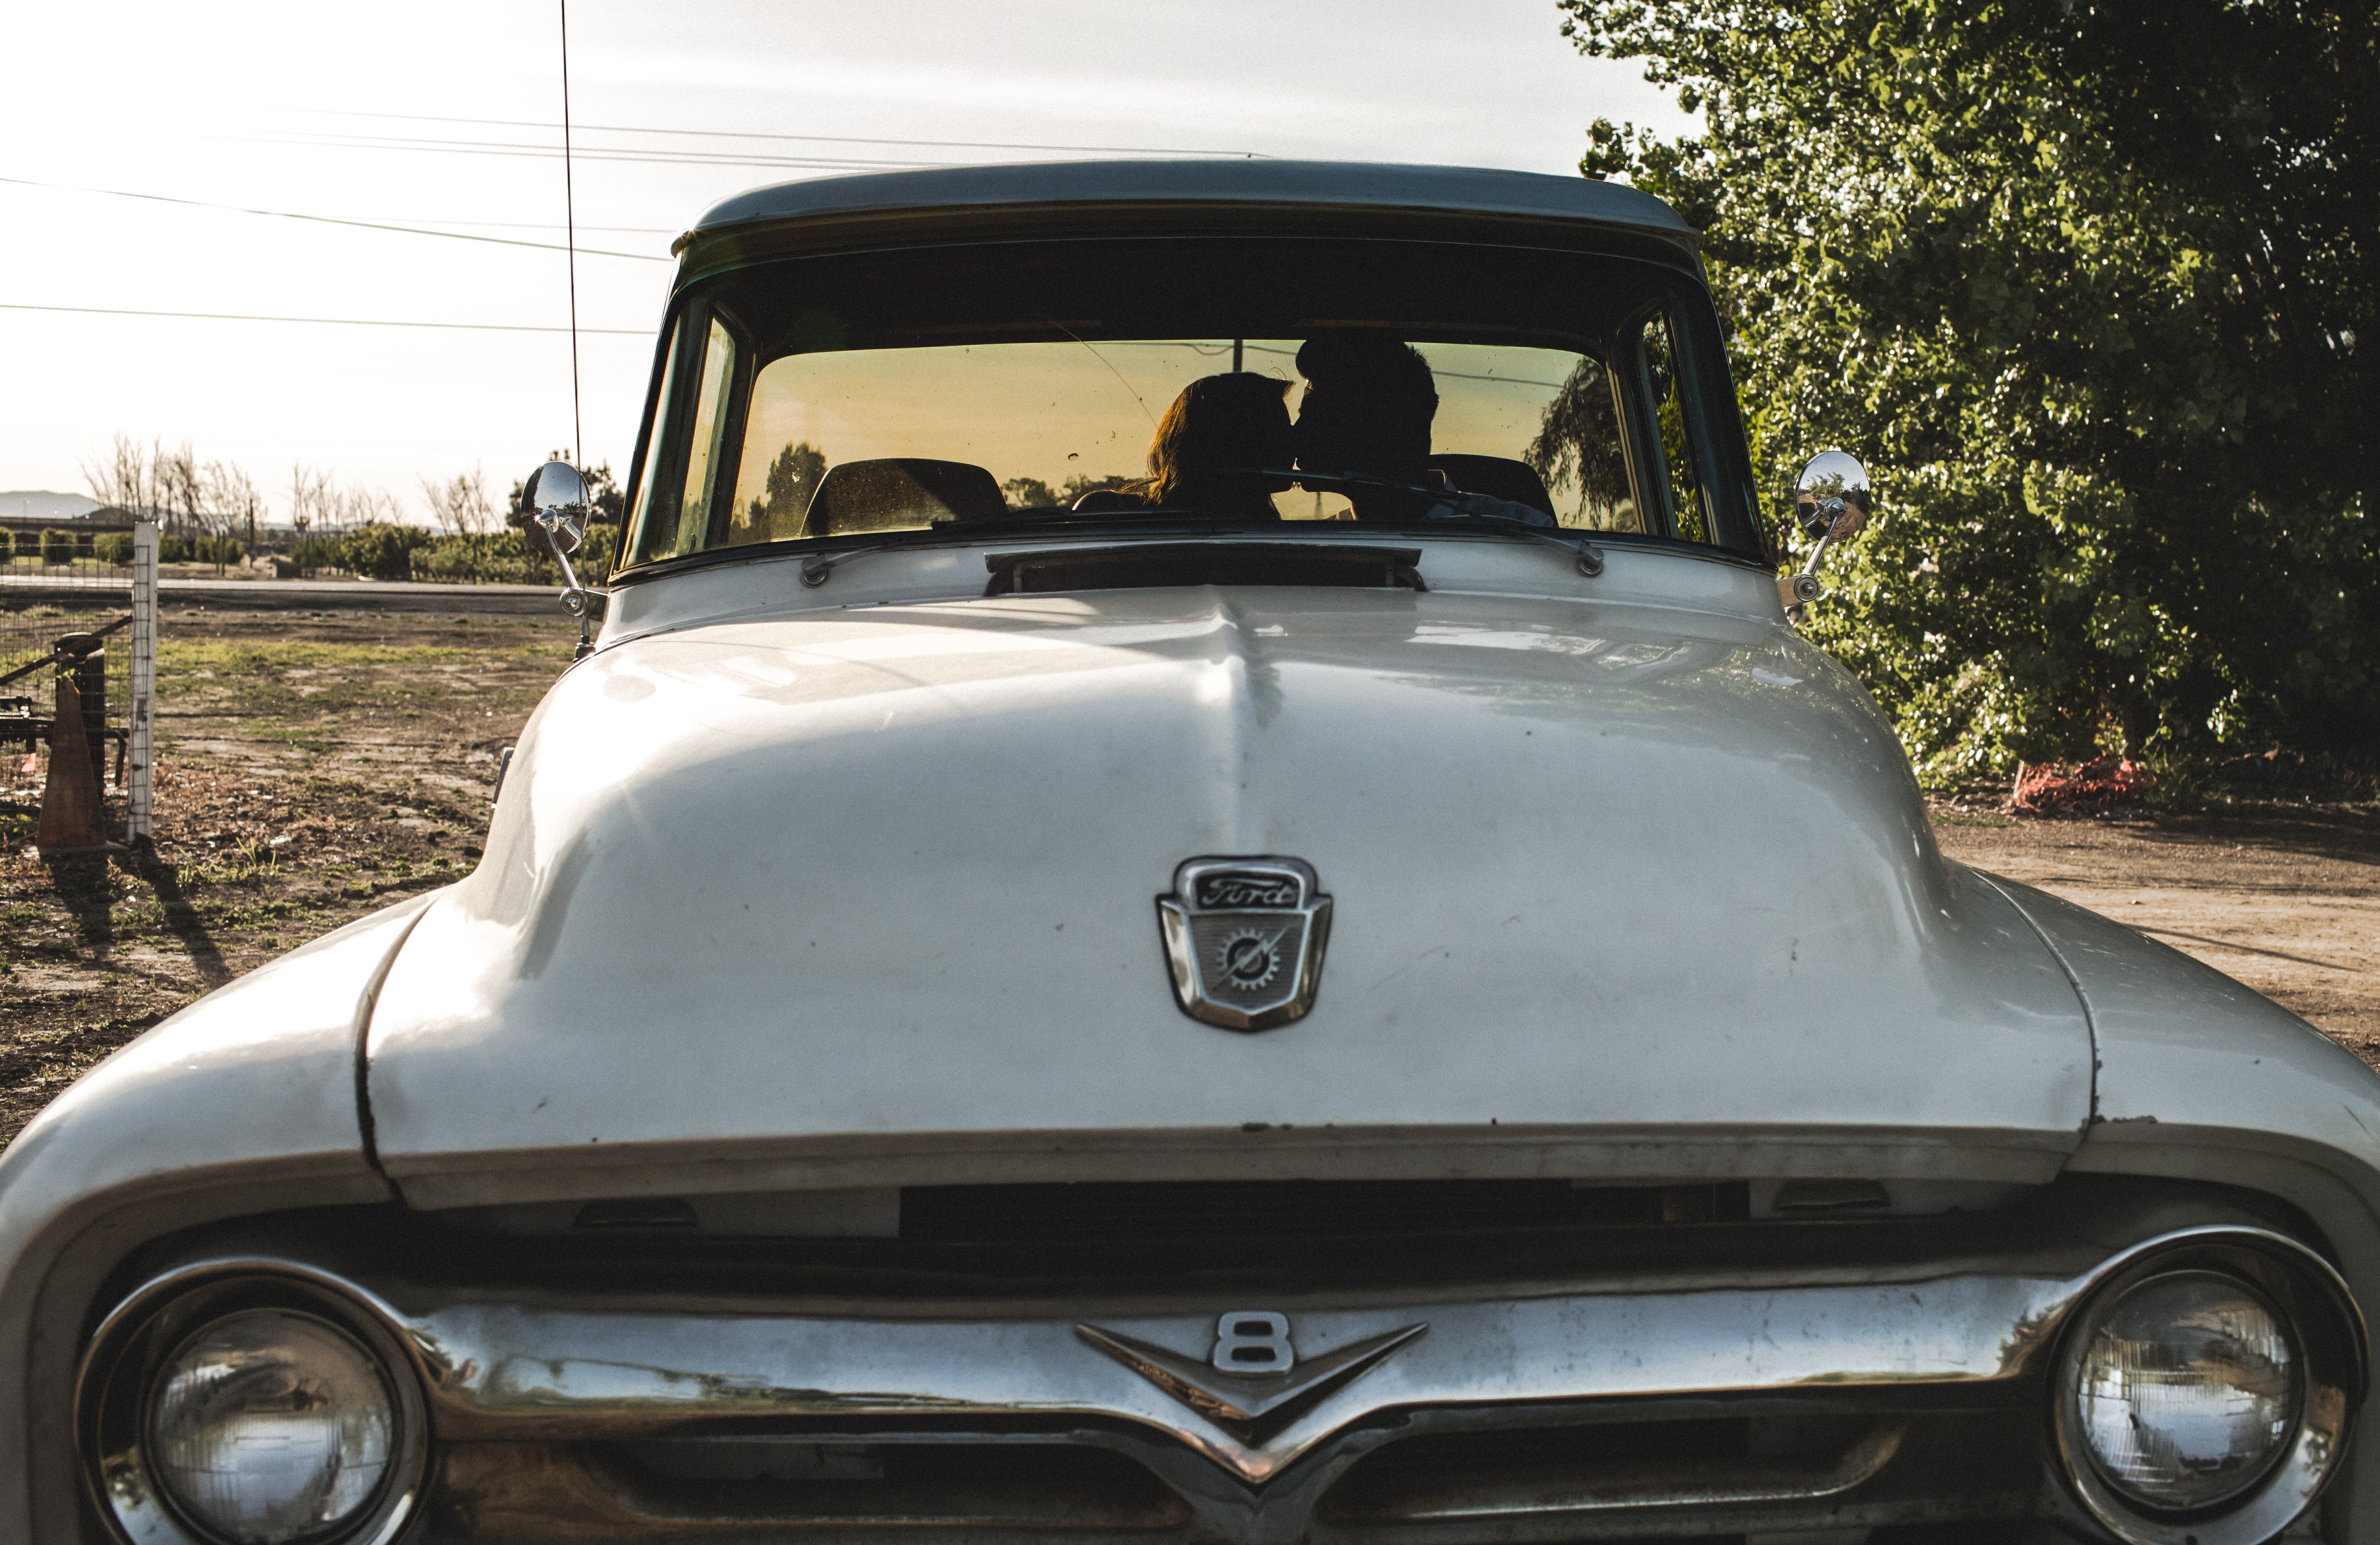
car, vintage, automobile, retro, old, transportation, vehicle, couple, nostalgia, kissing, motor vehicle, vintage car, inside, american, chrome, ford, design, sedan, oldtimer, front, classic, restored, antique car, land vehicle, automobile make, automotive exterior, compact car, automotive design, luxury vehicle, mid size car